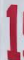
Number: 1